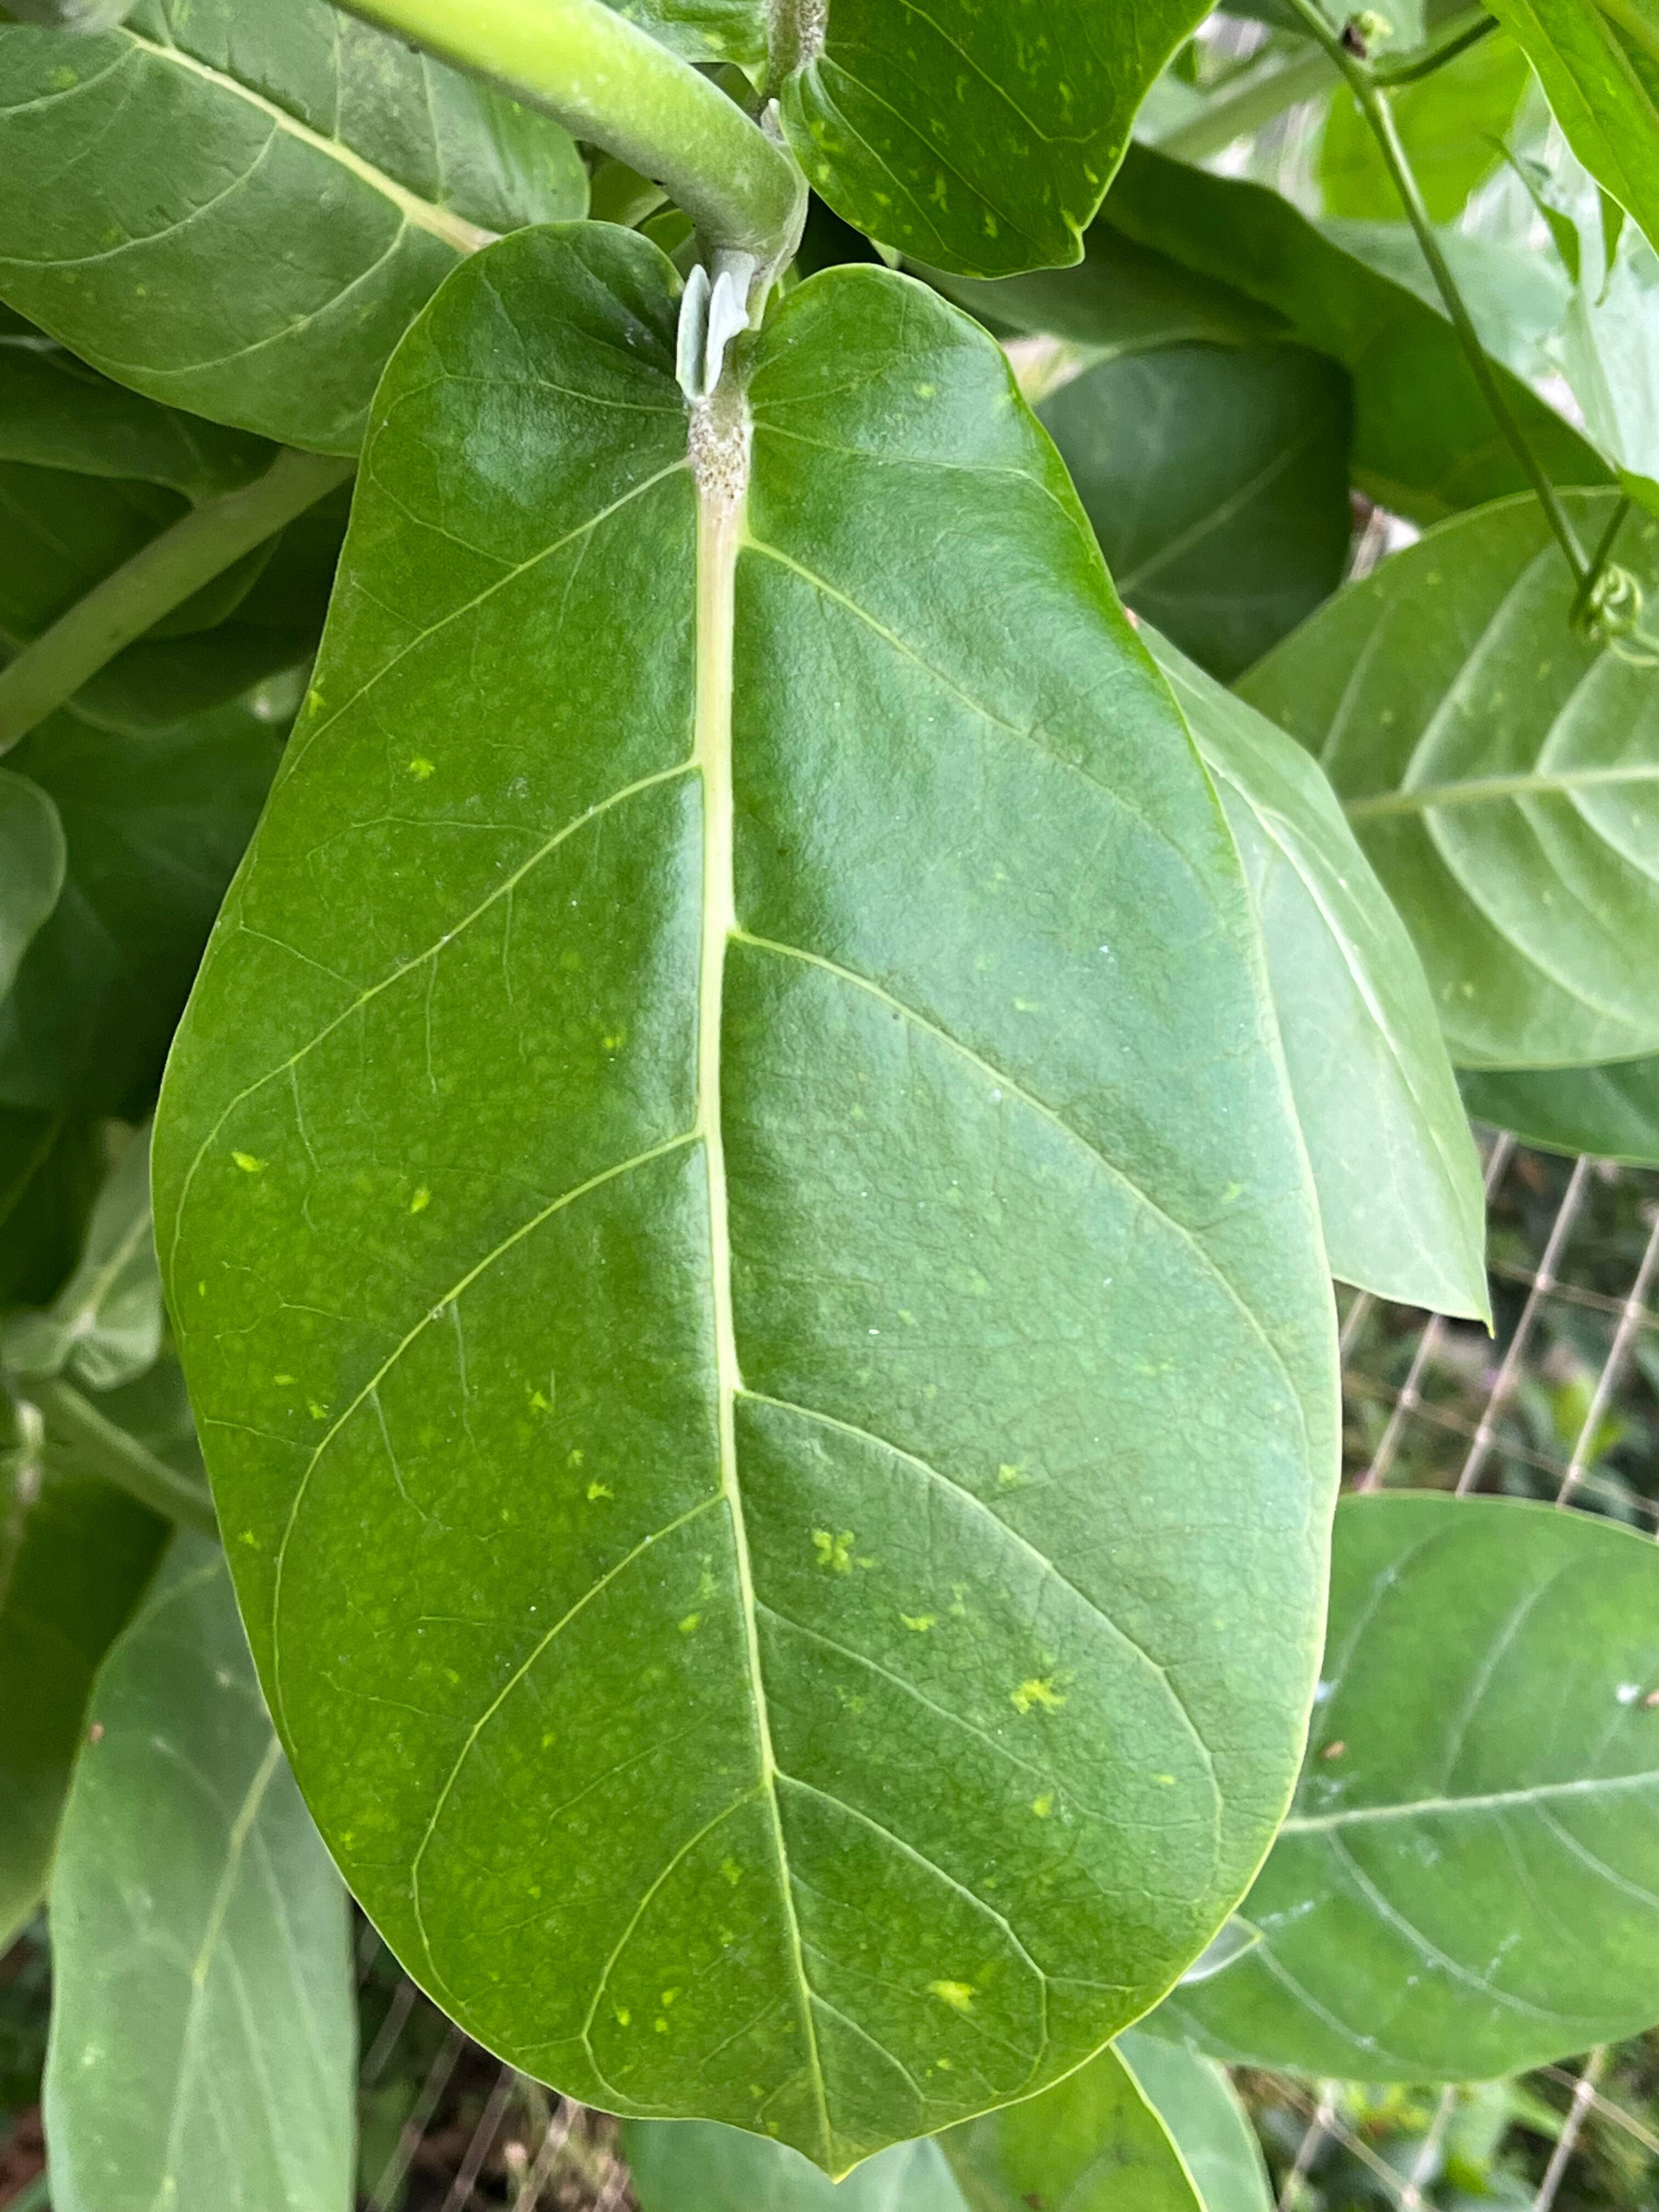
Plant species: calotropis-gigantea